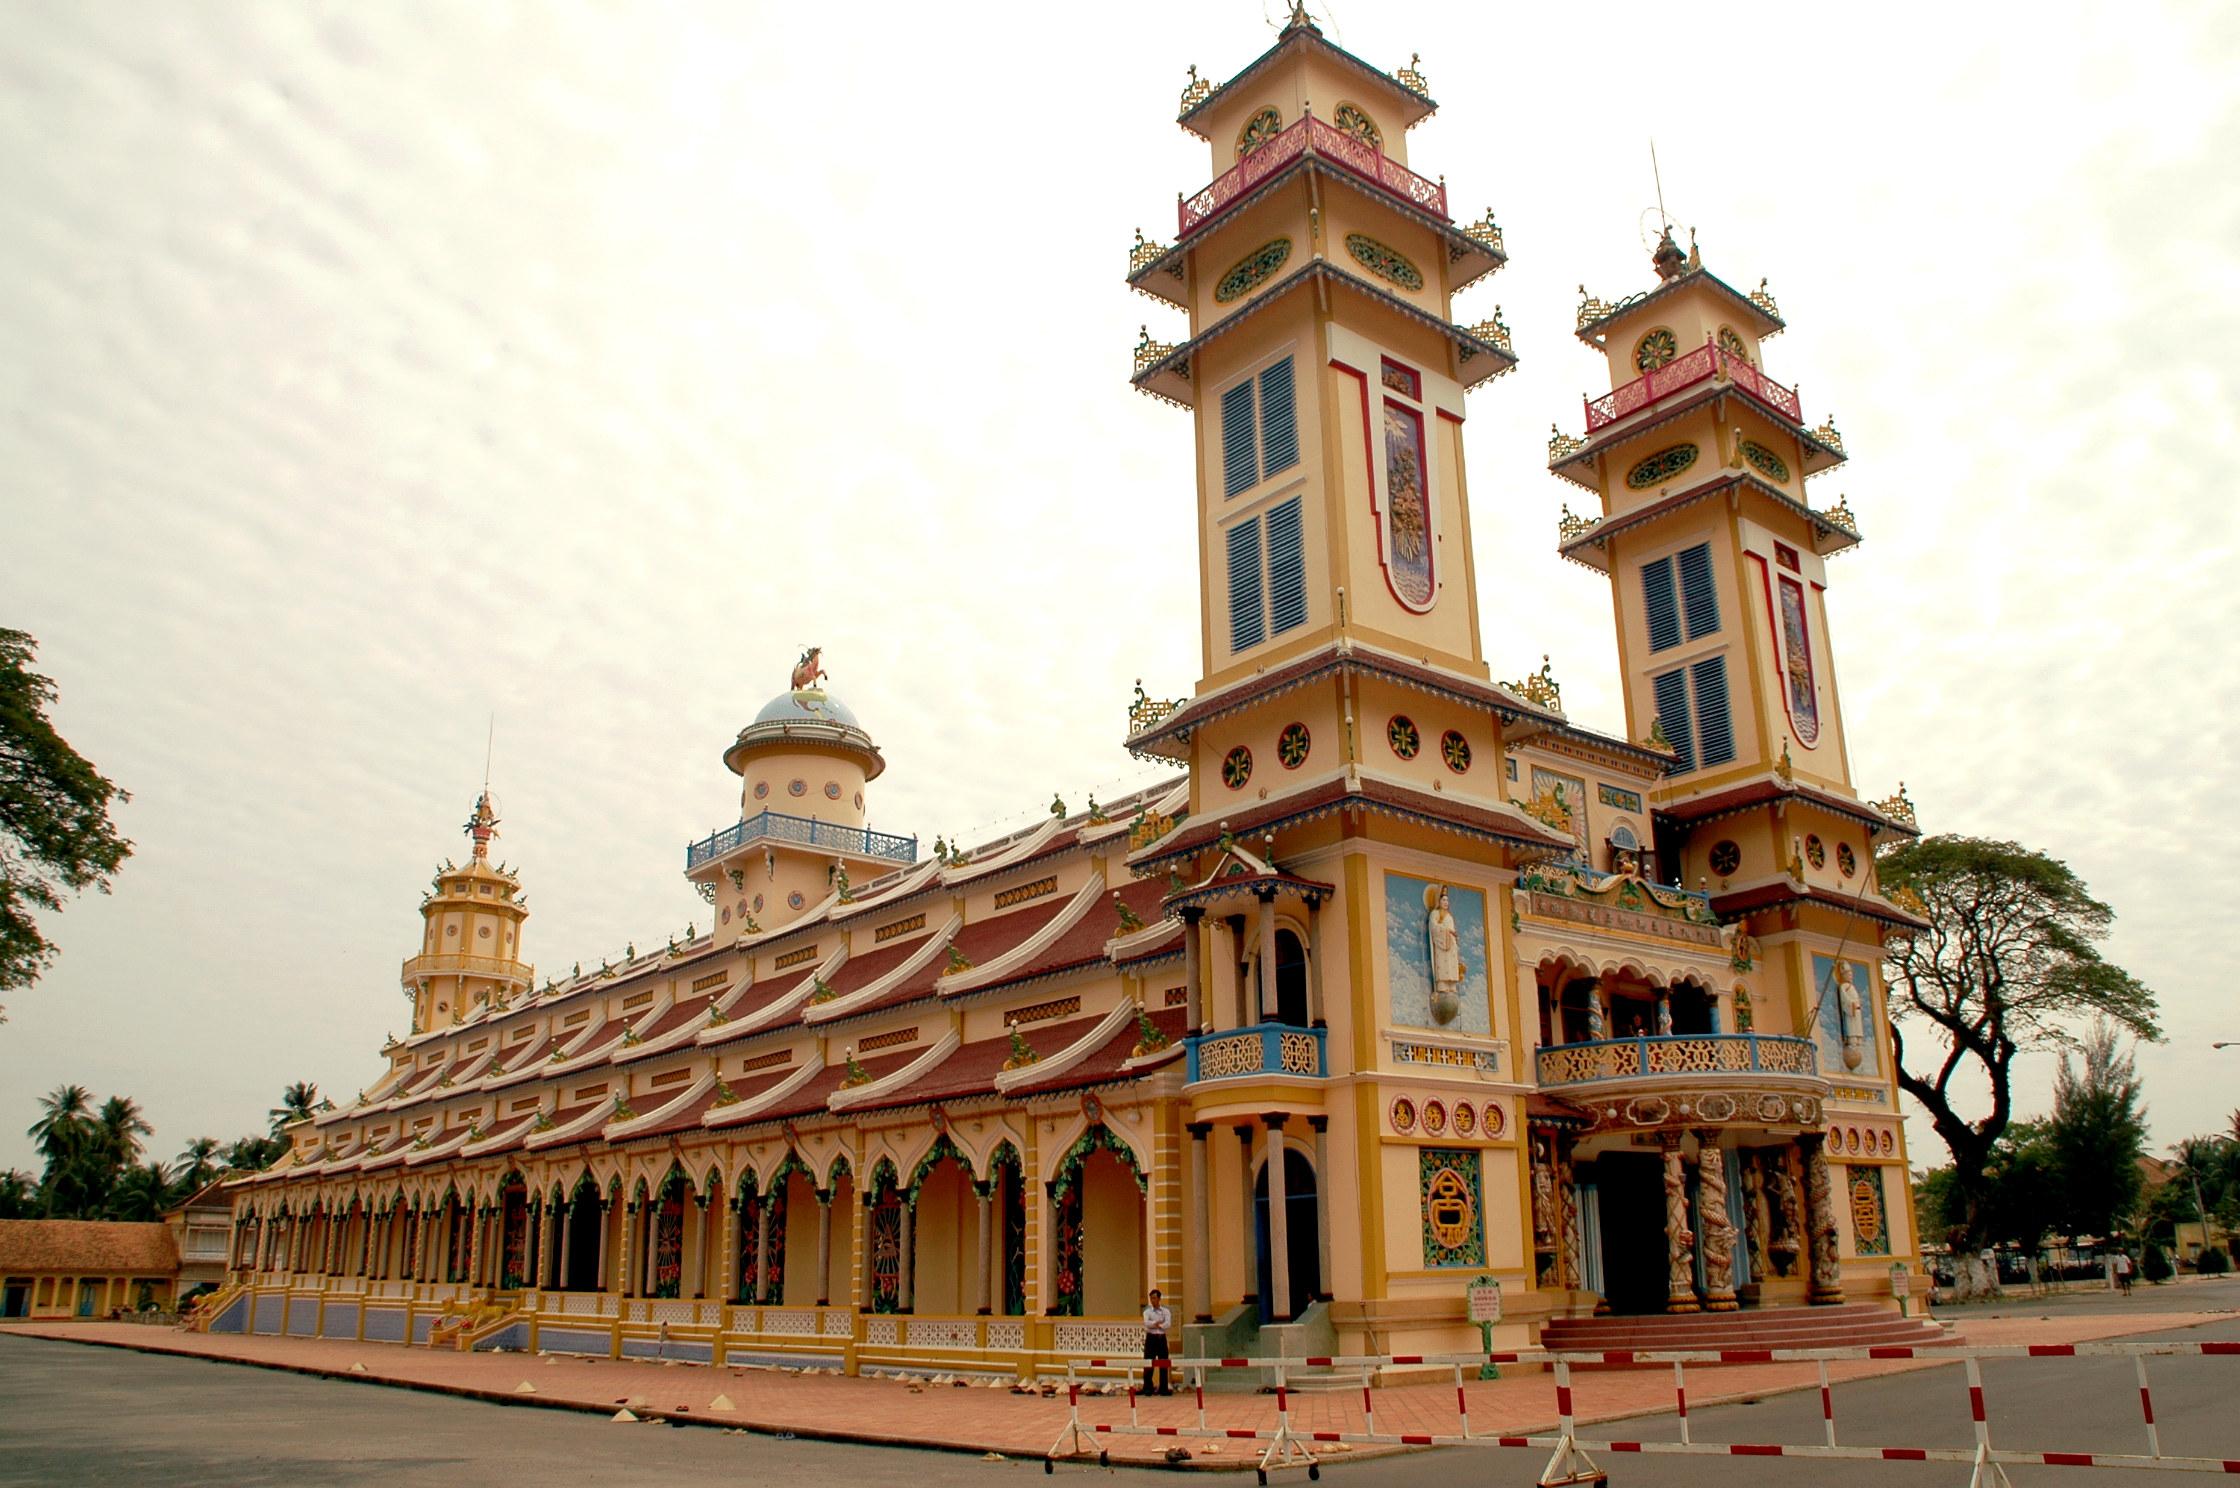
đây là khung cảnh nhìn từ bên ngoài của một toà nhà lớn